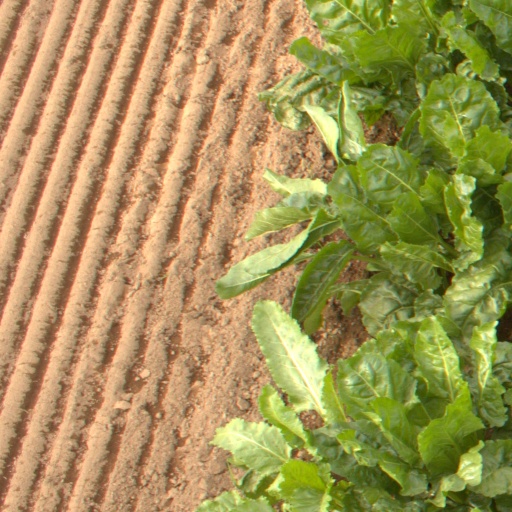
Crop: sugar beet